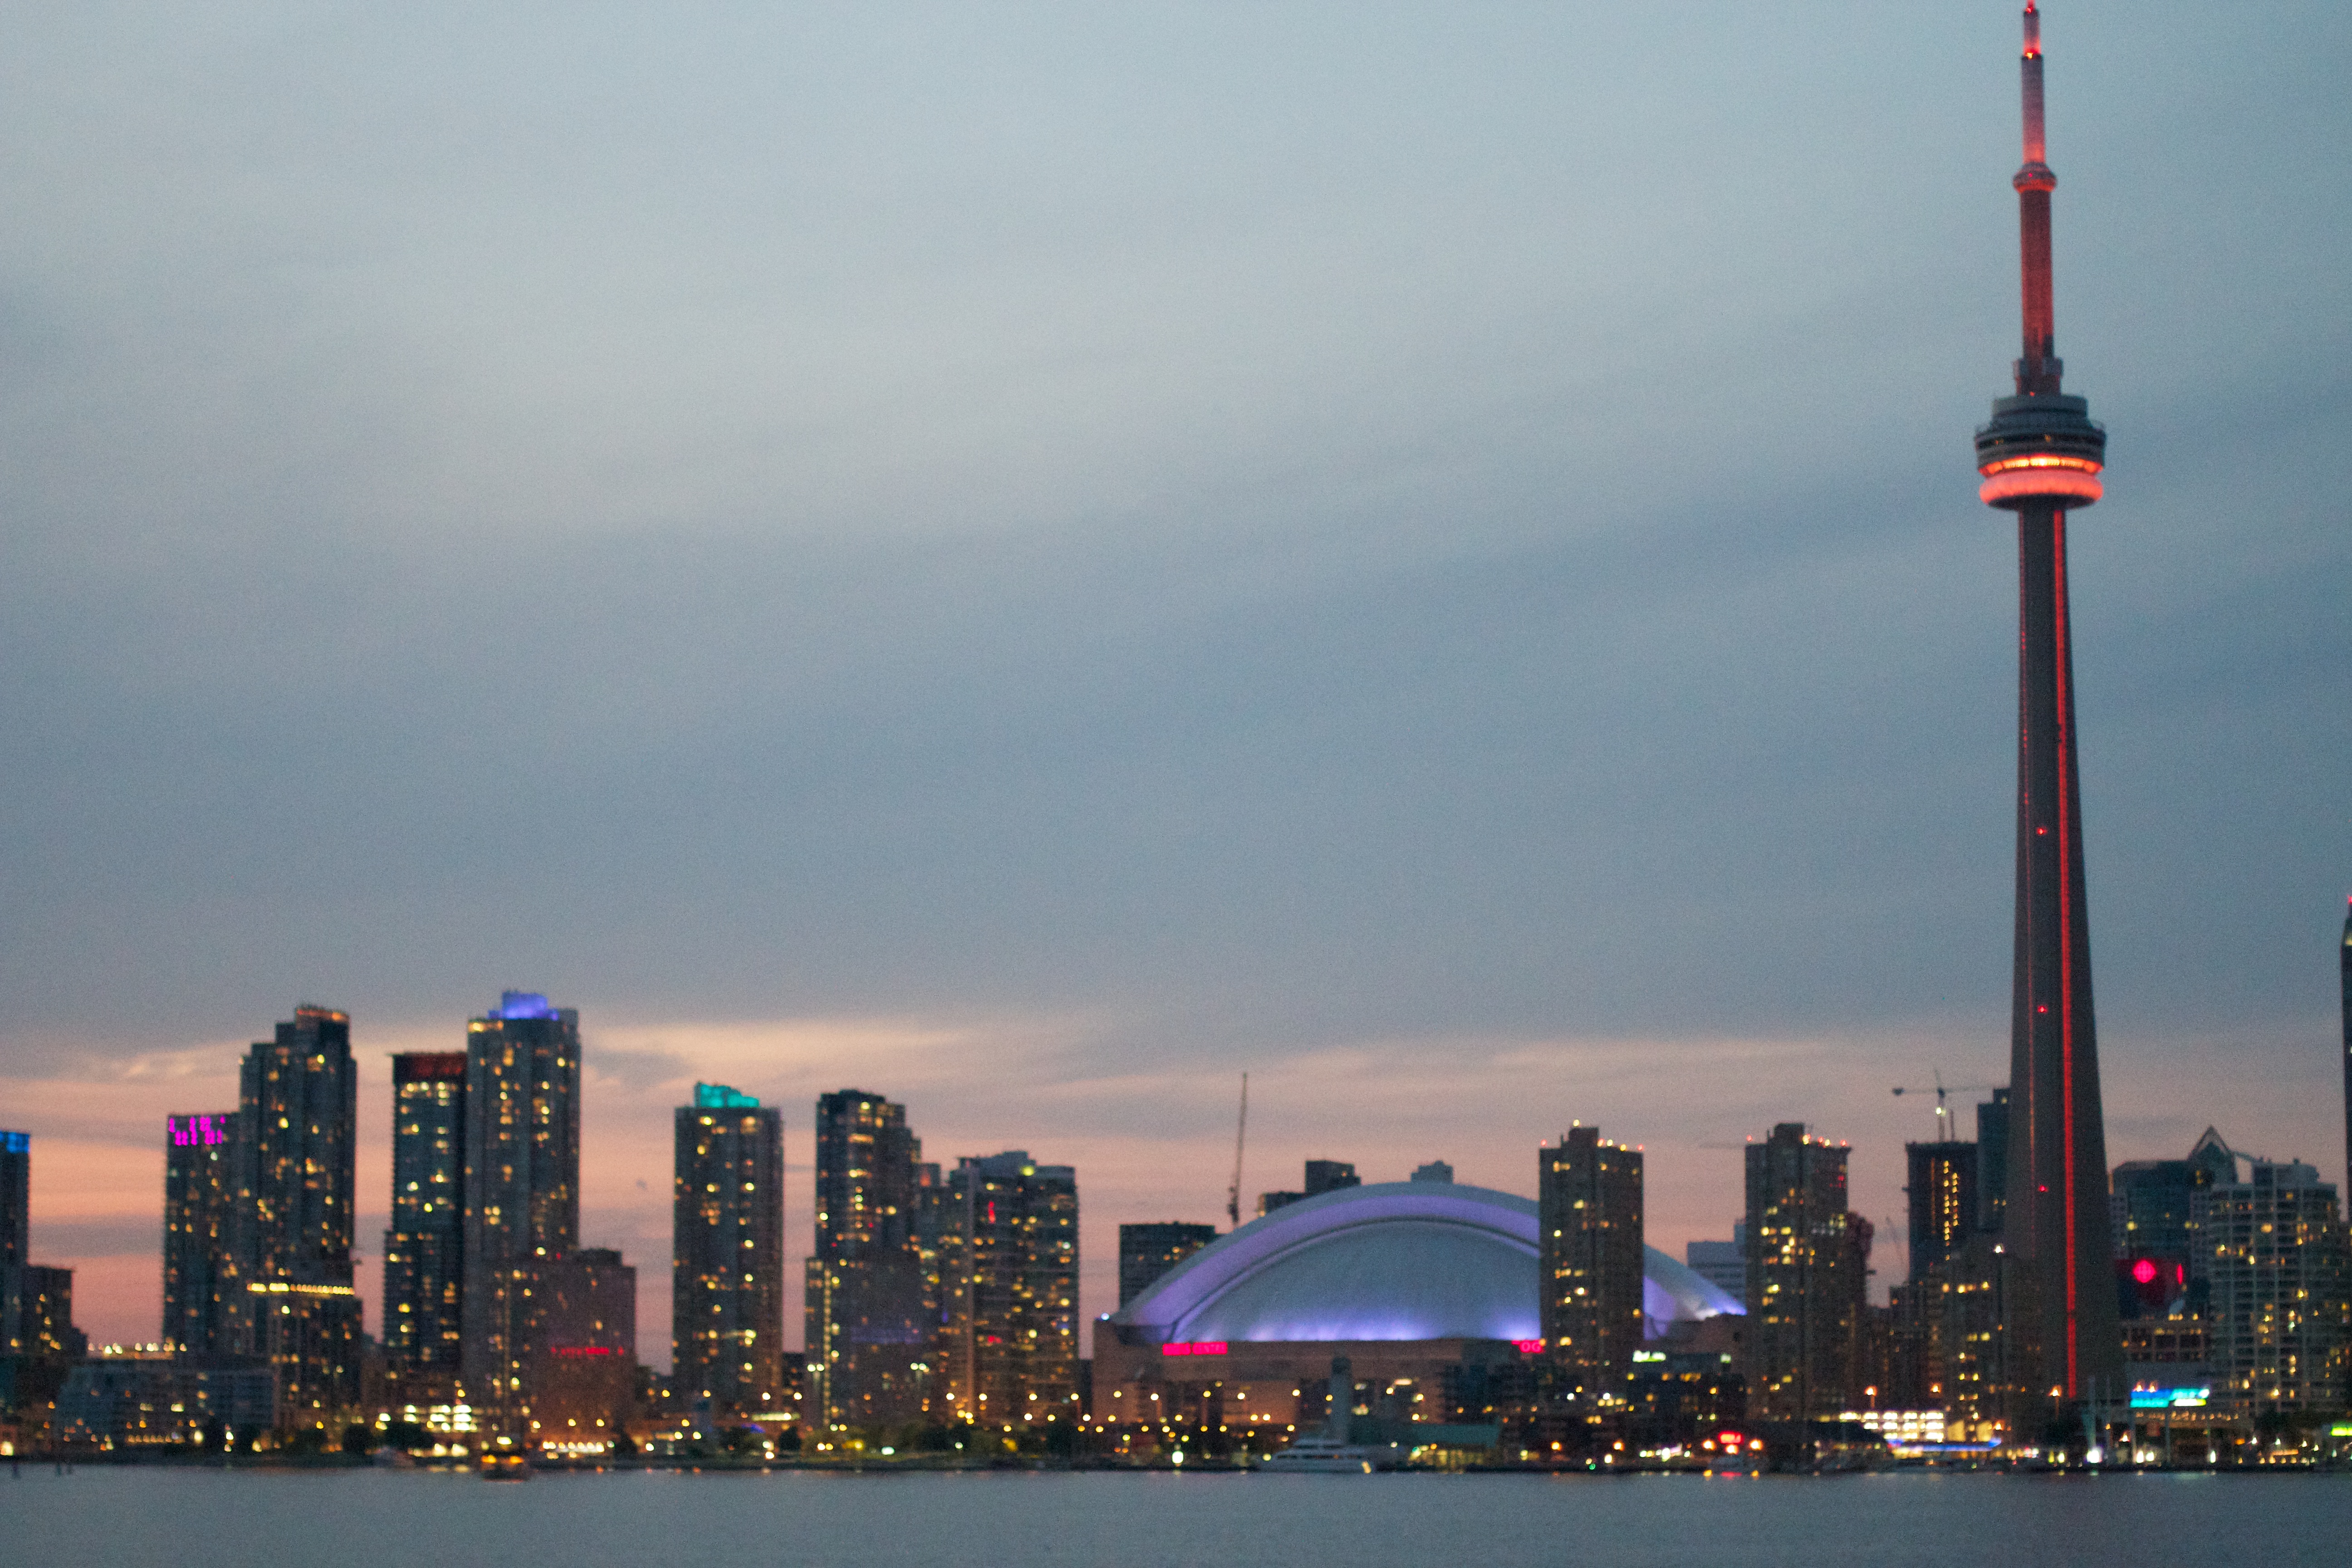
horizon, skyline, city, skyscraper, cityscape, downtown, dusk, evening, tower, landmark, tower block, urban area, human settlement, atmosphere of earth, metropolitan area